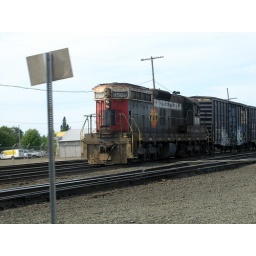
A train sitting idle near the Queen street railcrossing.